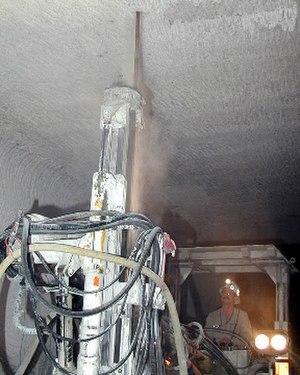
Le laboratoire de Bure, ou laboratoire de recherche souterrain de Meuse/Haute-Marne, est un réseau de galeries souterraines localisé sous le territoire des communes de Bure et Saudron en France. Dans le cadre des recherches sur le stockage des déchets radioactifs en couche géologique profonde, ce laboratoire de recherche souterrain est exploité par l’Agence nationale pour la gestion des déchets radioactifs afin d'évaluer les propriétés de confinement de la formation géologique située à 500 mètres de profondeur pour le projet Cigéo de stockage des déchets nucléaires.